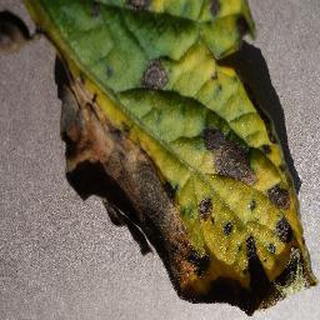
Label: tomato_early_blight